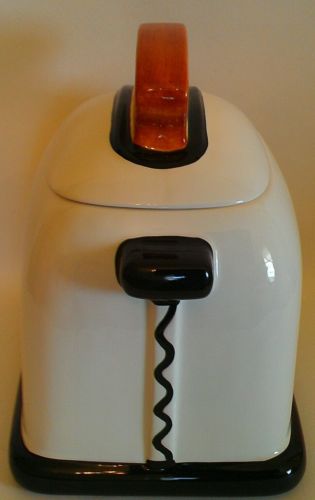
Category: toaster